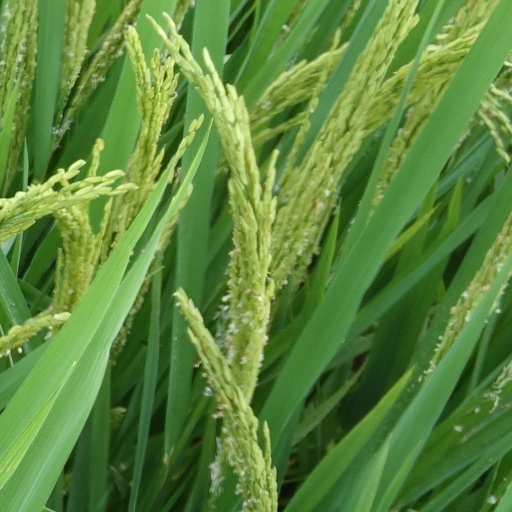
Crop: rice